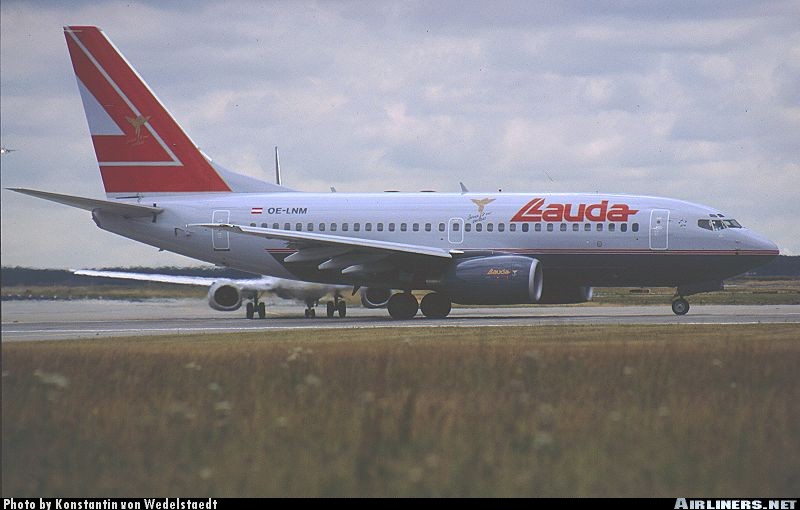
Vehicle type: Planes